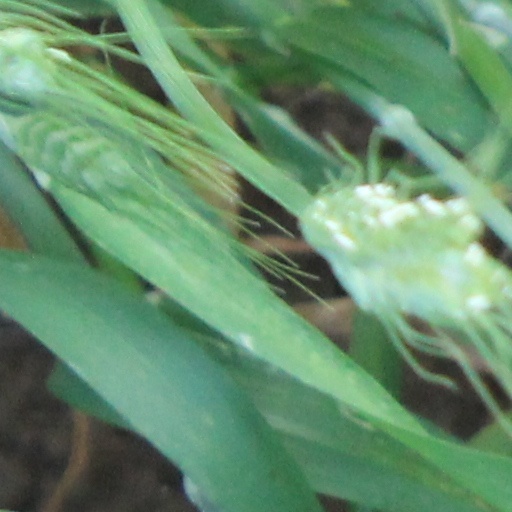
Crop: wheat